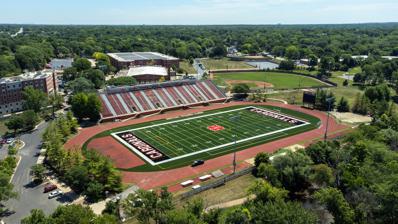
Building: Benedetti–Wehrli Stadium
Country: United States of America
Year built: 1999
Athletic facility at North Central College Benedetti–Wehrli Stadium Location Naperville, IL Coordinates 41°46′13″N 88°08′46″W / 41.770175°N 88.146121°W / 41.770175; -88.146121 Owner North Central College Capacity 5,500 Opened September 11, 1999 Tenants North Central Cardinals ( NCAA ) (1999–present) Chicago Fire ( MLS ) (2002–2003) Benedetti–Wehrli Stadium , formerly Cardinal Stadium , is a stadium in Naperville, Illinois . It is primarily used for American football , soccer and track and field and has a seating capacity of 5,500. It was home to Chicago Fire FC of Major League Soccer from 2002 to 2003. History The athletic fields for North Central College , home to several NCAA Division III programs, were destroyed by a flood in July 1996 and were quickly repaired to allow the school's football team to play on a temporary field. Plans for a larger renovation of the football stadium and adjacent athletics facility were announced in January 1997, but later replaced with the development of a new complex anchored by a 5,000-seat football and soccer stadium. The $6.5 million complex included the new football stadium, indoor training facilities, a 750-seat baseball stadium, and a track-and-field stadium. The new stadium opened for a Cardinals football game on September 11, 1999, and initially retained its former name of Kroehler Field before being renamed Cardinal Stadium. The track-and-field area opened the following year and hosted the NCAA Division III men's outdoor track and field championships in May 2000. The natural grass playing surface was replaced with artificial turf in September 2001 due to the stadium's frequent events. Cardinal Stadium was renamed Benedetti–Wehrli Stadium in 2003 for two North Central College alumni and board members, Albert Benedetti and Richard Wehrli. Tenants and events Benedetti–Wehrli hosts two highly hyped high school football games featuring Naperville Central High School versus Naperville North High School and Waubonsie Valley  High School versus Neuqua Valley High School . The stadium also serves as host to a competitive drum corps show hosted by The Cavaliers Drum and Bugle Corps of Rosemont, Ill., each summer. In 2018, the stadium became the home field for the Chicago Wildfire of the American Ultimate Disc League . Chicago Fire The Chicago Fire , a Major League Soccer team, played their home matches at Cardinal Stadium in 2002 and 2003 while Soldier Field underwent extensive renovations. The team had inquired with several venues in the Chicago area, including Comiskey Park and the Arlington Park racecourse, and agreed to play at Cardinal Stadium in January 2002. They had previously used the stadium for the quarterfinals of the 2000 U.S. Open Cup , which drew 7,096 spectators. To accommodate the team's larger crowds, temporary seating was installed in phases, beginning with bleachers behind the goals in time for the regular season opener. The first match, played without these bleachers, was a CONCACAF Champions' Cup match on March 20 against C.S.D. Municipal of Guatemala that had 4,844 spectators. The regular season opener on April 27 had over 10,000 in attendance; the Fire also ran shuttle buses from remote parking areas. An additional stand on the west side of the stadium opened on May 26 against the San Jose Earthquakes and drew 13,521 spectators—the team's first full sellout at Cardinal Stadium. Additional seats opened up in the following months to bring the stadium's temporary capacity up to 15,000, close to the Fire's average attendance of 16,325 at Soldier Field the previous year. The Fire finished the 2002 regular season with an average of 12,922 spectators at Cardinal Stadium, including four consecutive sellouts in September. The stadium's small footprint allowed fans to be closer to the field and created an "intimate" atmosphere compared to Soldier Field; the team's lease was renewed in September 2002 by the Naperville City Council . Cardinal Stadium's artificial turf surface, as well as its narrow dimensions, was subject to criticism by players and coaches. The temporary seating was removed during the offseason and gradually re-added at the start of the 2003 season, which began with a standing room only crowd of 7,143 at the opener on April 13. The Fire's final match at Cardinal Stadium was played on October 4 against the Los Angeles Galaxy with 11,874 in attendance; they averaged 11,601 in the 14 matches played at the stadium during the 2003 regular season and drew 331,989 total fans over 20 months. The team returned to the reopened Soldier Field for the final two matches of the regular season and the MLS Cup Playoffs . References